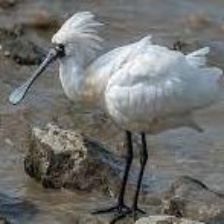
Species: BLACK FACED SPOONBILL
Scientific name: PLATALEA MINOR
ImageNet parent category: spoonbill